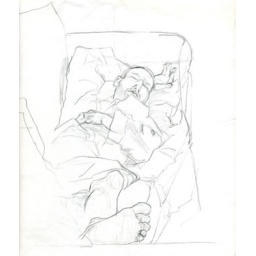
On the wonderful green velvet couch which is now (sniff) in storage.Pencil on onionskin paper, 8 1/2&amp;quot; X 11&amp;quot;